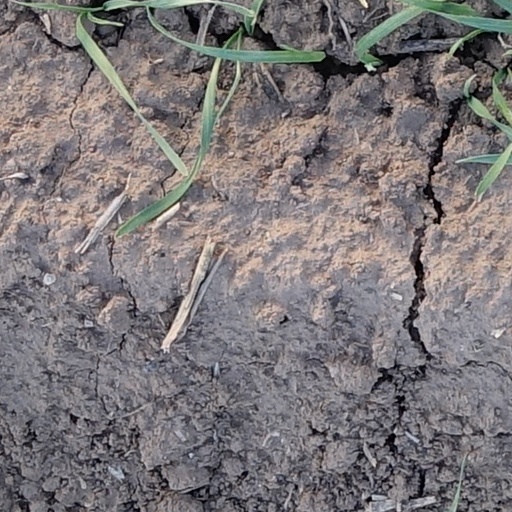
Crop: wheat